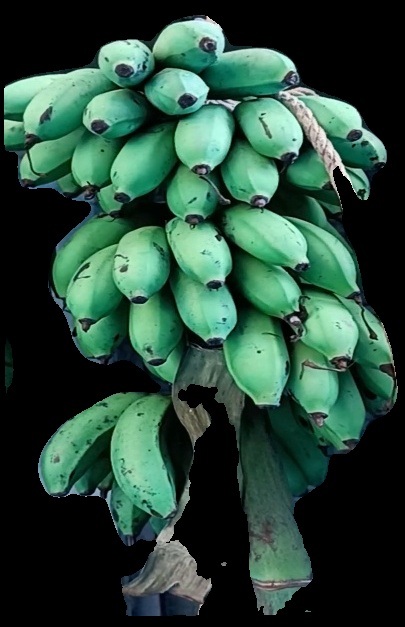
Variety: rasbale
Grade: grade2